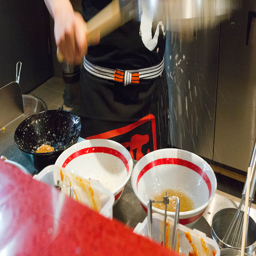
A person preparing food in bowls sitting on a table.
A couple of bowls that are on a counter.
A person standing next to a sink over two bowls.
Someone is in the kitchen preparing some type of meal.
The chef is cooking in the messy kitchen.